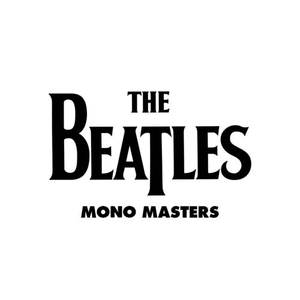
Past Masters est une compilation en deux volumes du groupe britannique The Beatles, commercialisée le 7 mars 1988 aux États-Unis et le lendemain au Royaume-Uni, pour compléter la réédition des albums originels sur CD. Pour la même occasion, cette collection a été publiée sur un 33 tours double et en cassettes audio. Ces compilations seront remastérisées et combinées en CD double en 2009 et en album triple en 2012.
Cette page énumère toutes les rééditions du catalogue du groupe britannique The Beatles publiées par EMI sous les étiquettes Parlophone ou Apple Records.